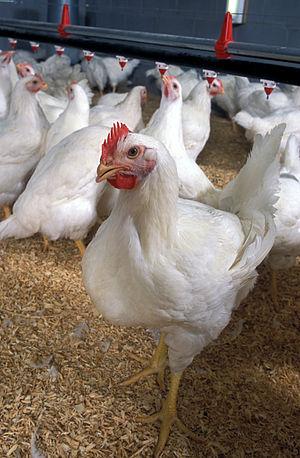
Un poulet de chair, appelé aussi poulet à frire ou poulet à griller, est une Poule domestique élevée spécifiquement pour la production de viande. Il possède des caractéristiques physiques différentes des poules pondeuses, des poules d'ornement ou des poules de compagnie.